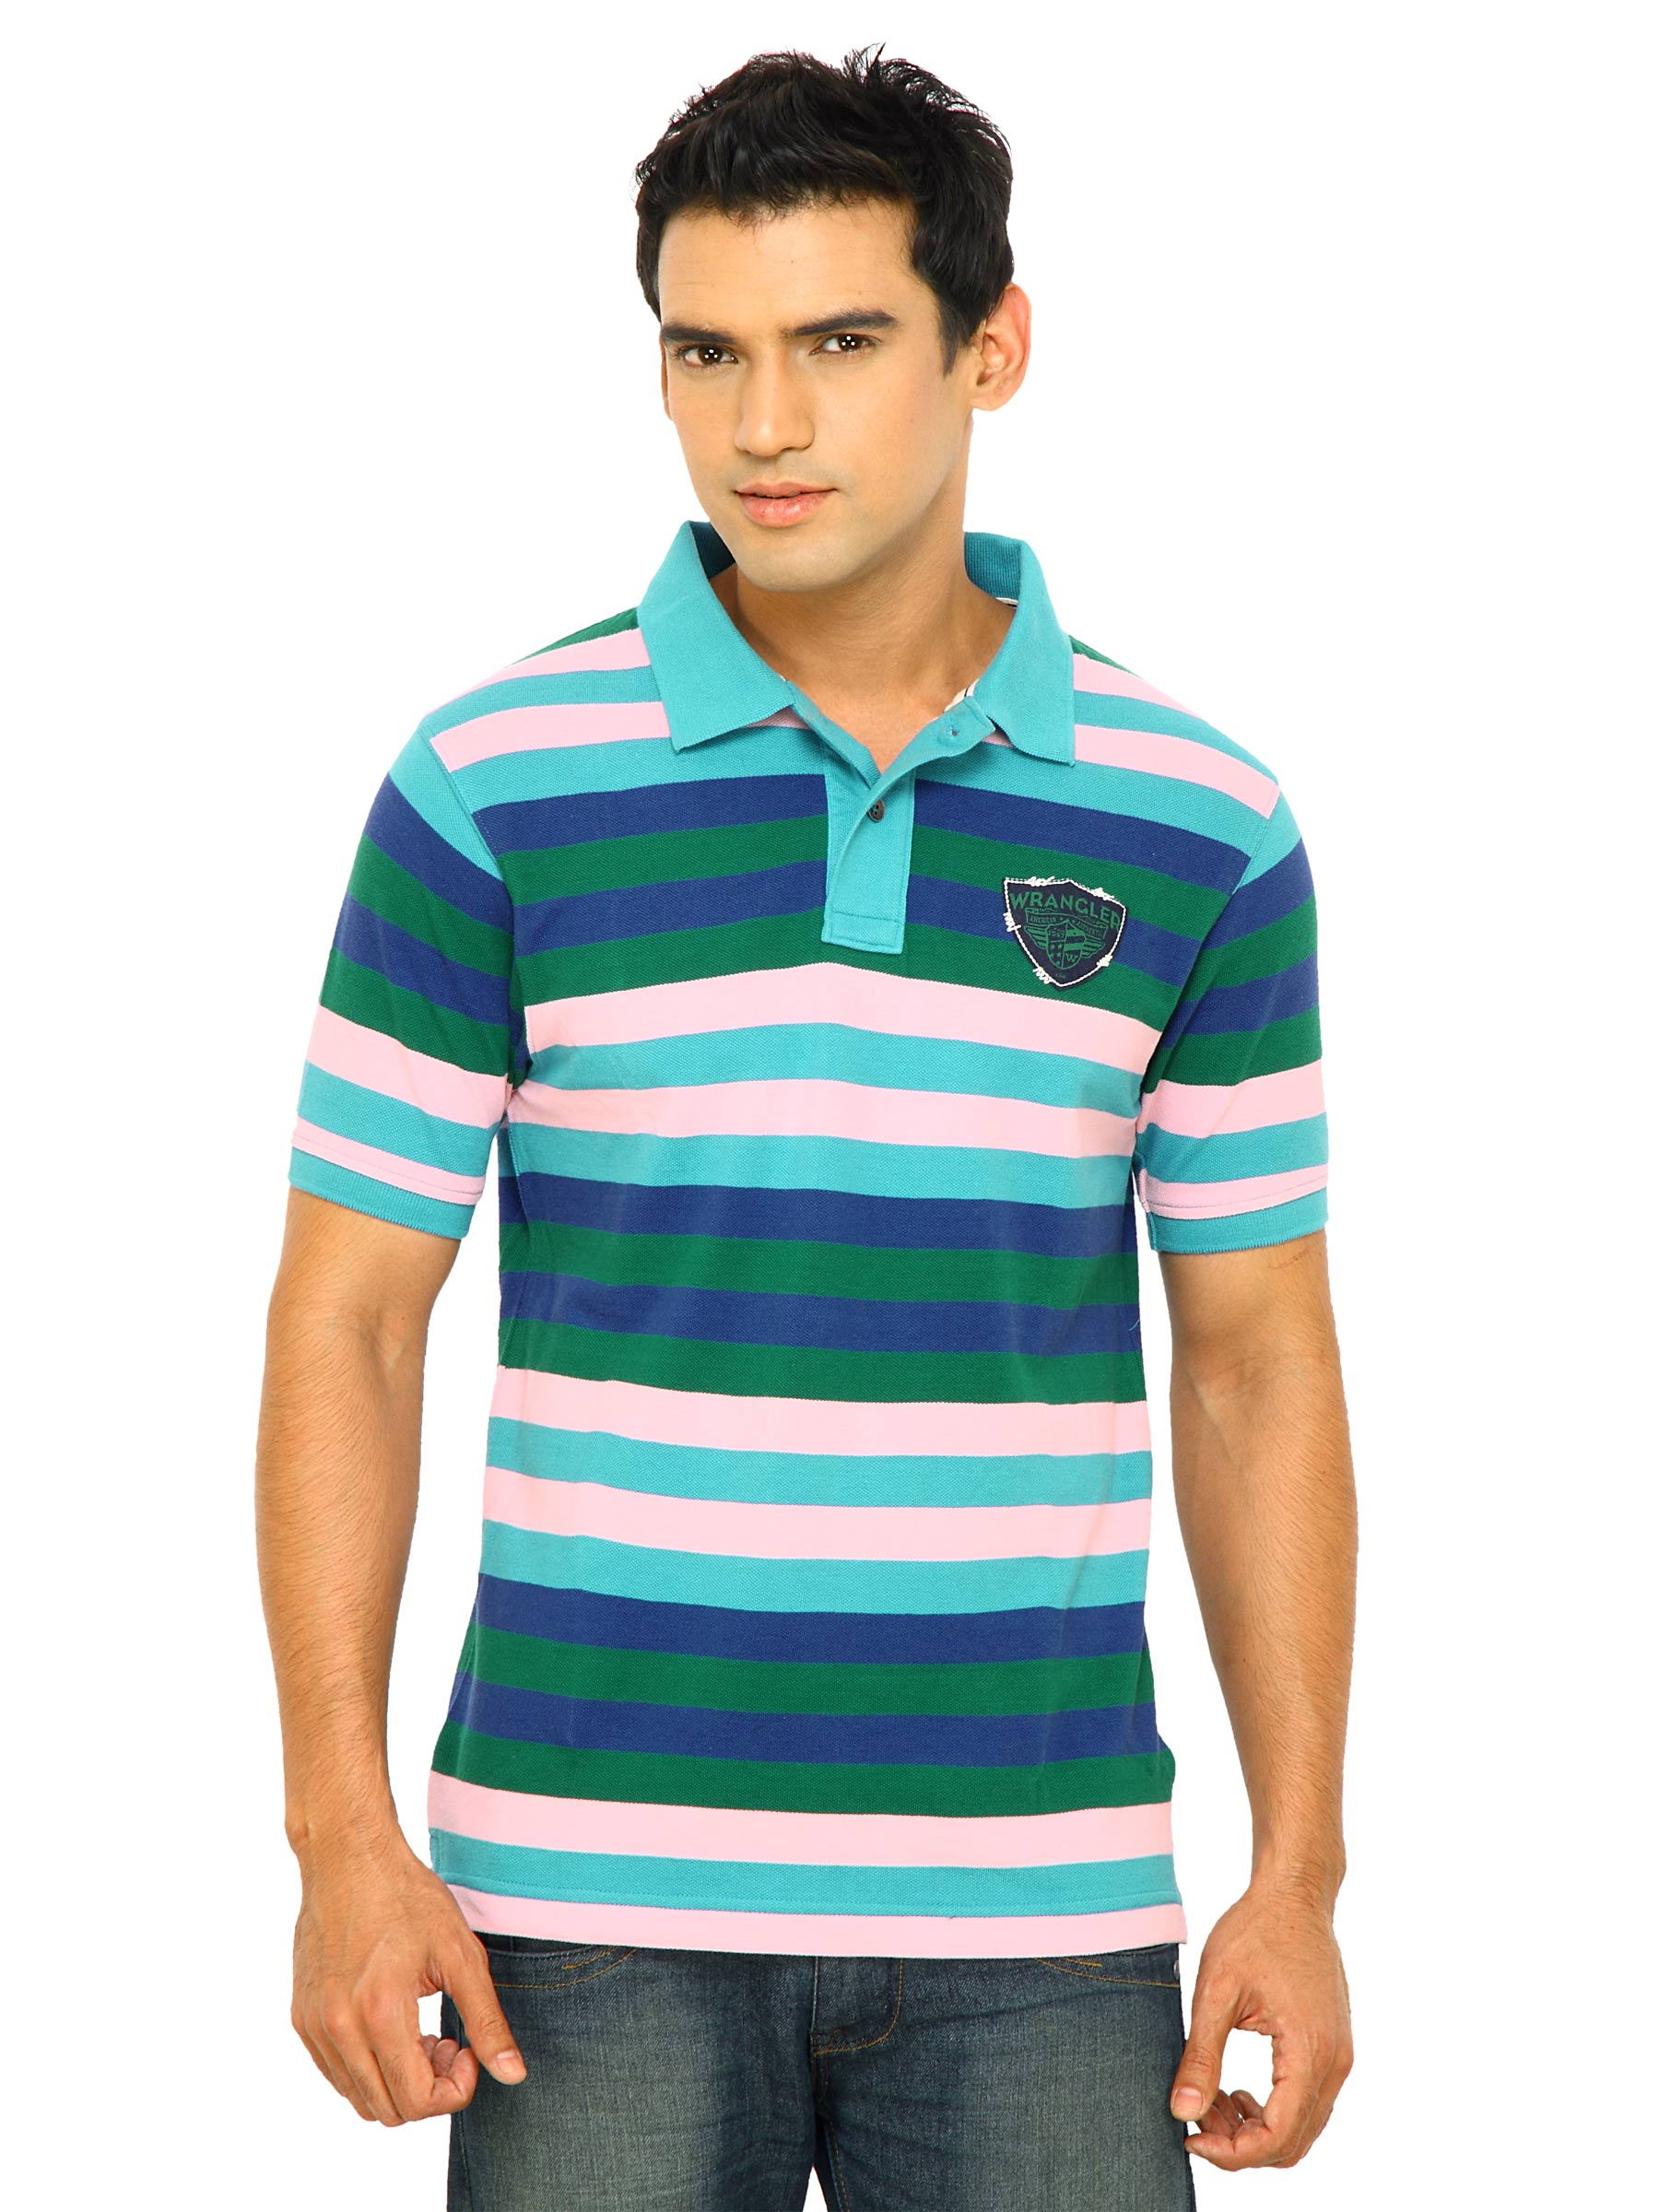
Wrangler Men Blue Striped T-shirt
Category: Apparel / Topwear / Tshirts
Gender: Men
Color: Blue
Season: Fall 2011
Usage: Casual